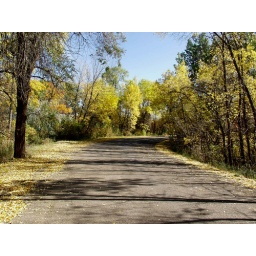
Spotted Eagle fall colors. Our yellow tree rose. Yellowstone River in winter, west of Yellowstone Bridge